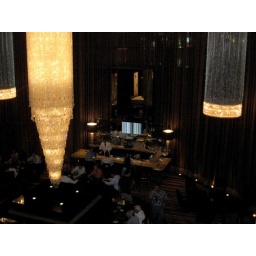
Looking down at a Red Rock Casino bar from the upper balcony at 3 O'Clock in the afternoon.